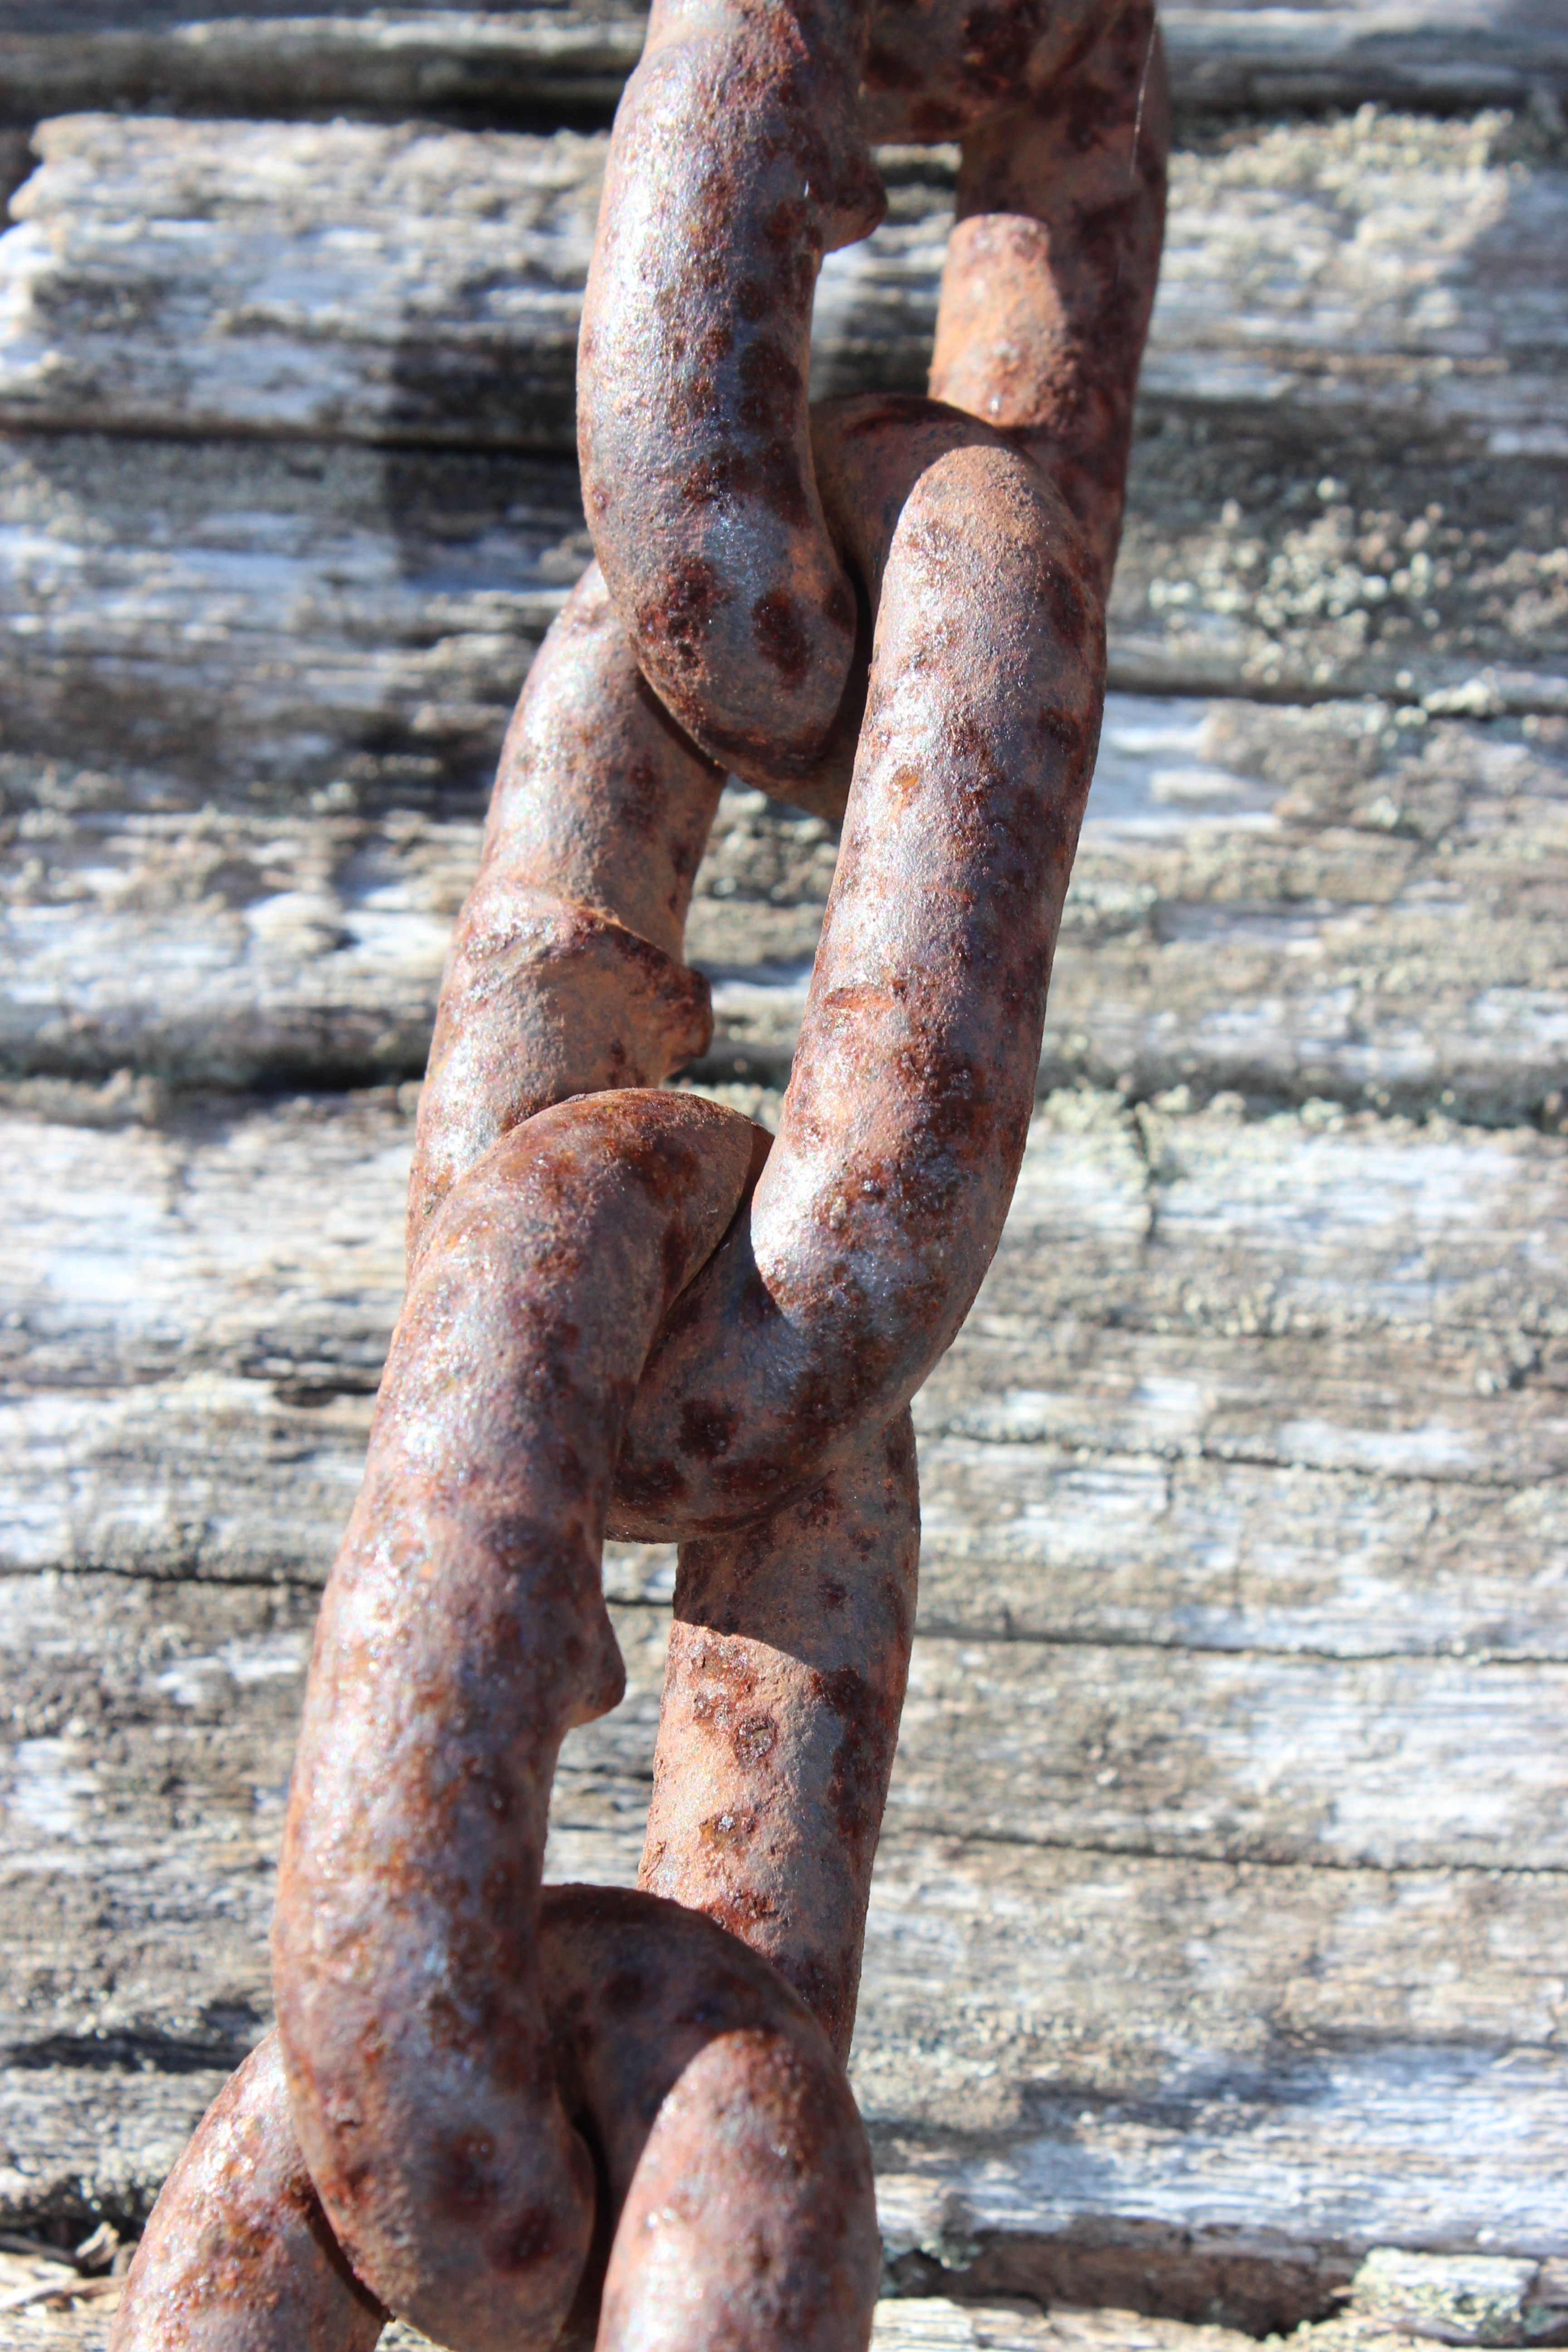
plant, wood, chain, rust, food, produce, vegetable, metal, soil, links, rusty chain